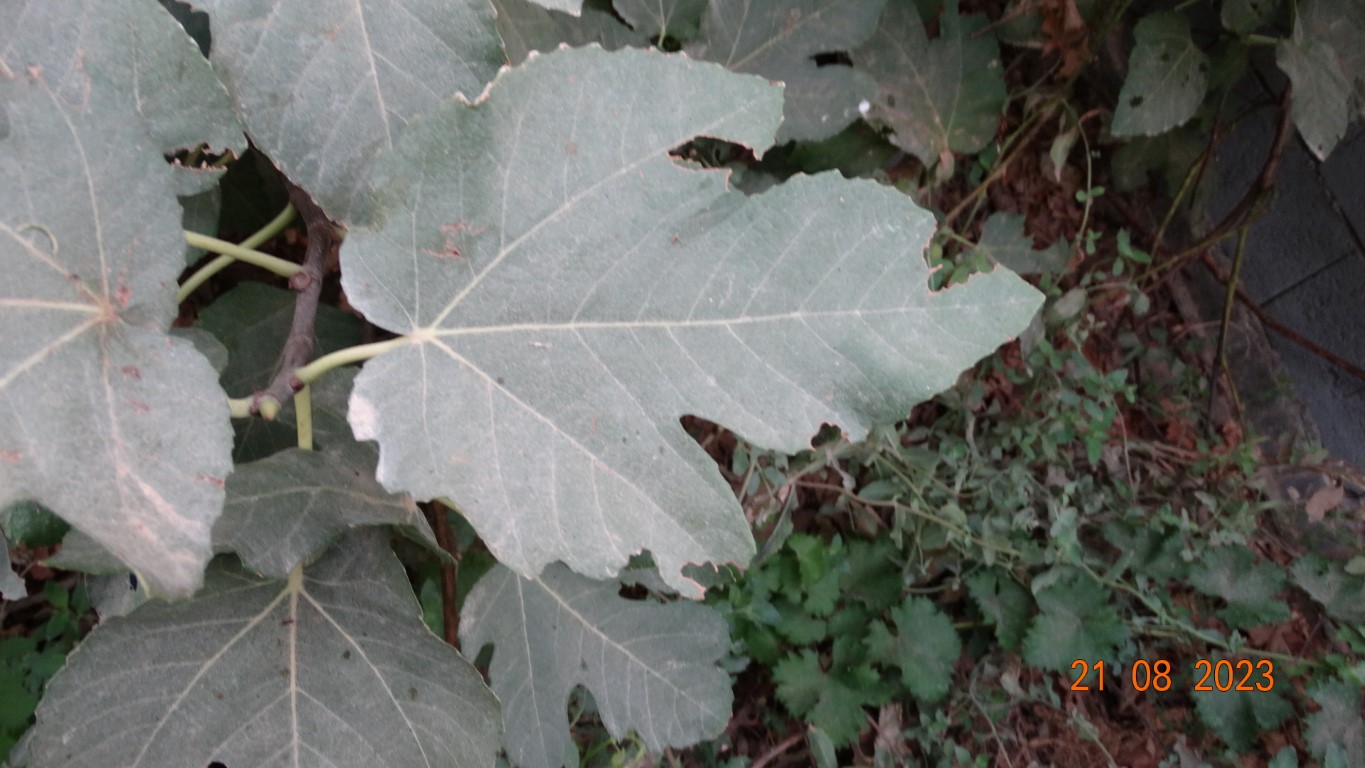
Label: infected